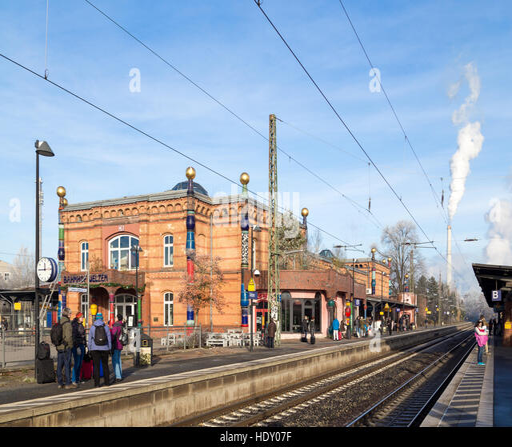
people waiting on the platform at the train station designed by artist